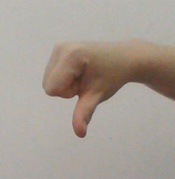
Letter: waw